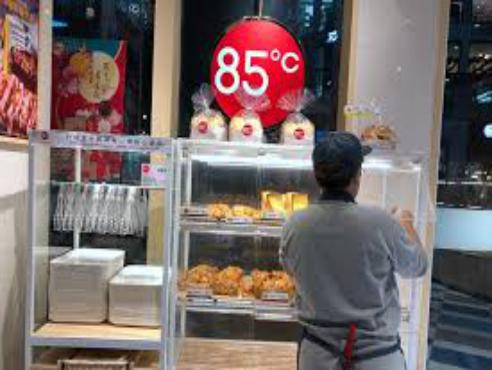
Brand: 85C Bakery Cafe
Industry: Food